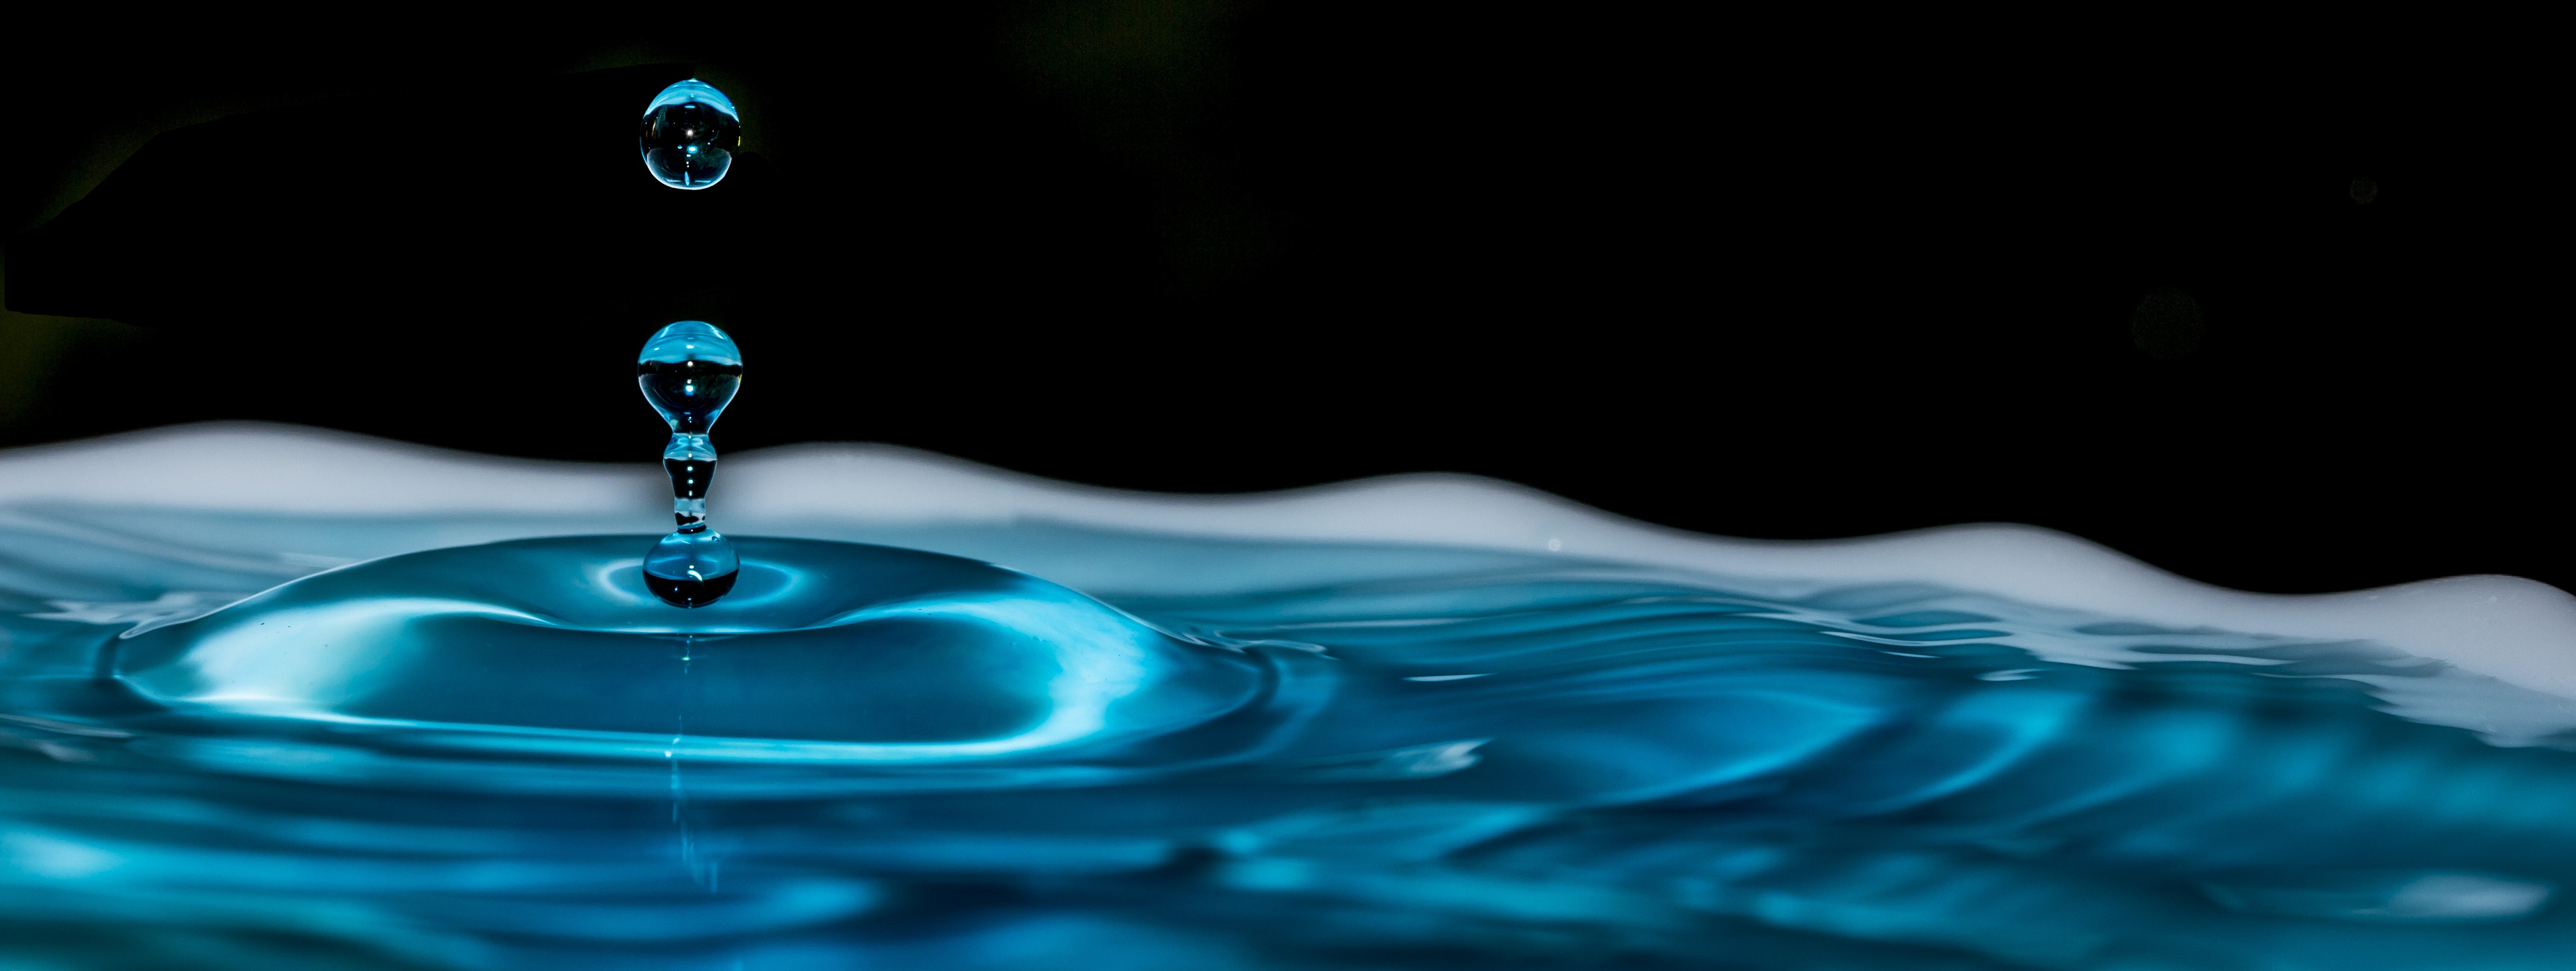
water, nature, drop, liquid, white, water drop, wave, flower, petal, wet, ripple, clear, environment, reflection, splash, macro, fresh, clean, blue, falling, refreshment, drops, macro photography, still life photography, computer wallpaper